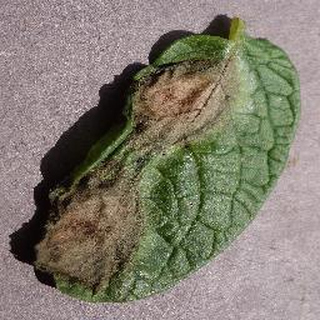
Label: potato_late_blight